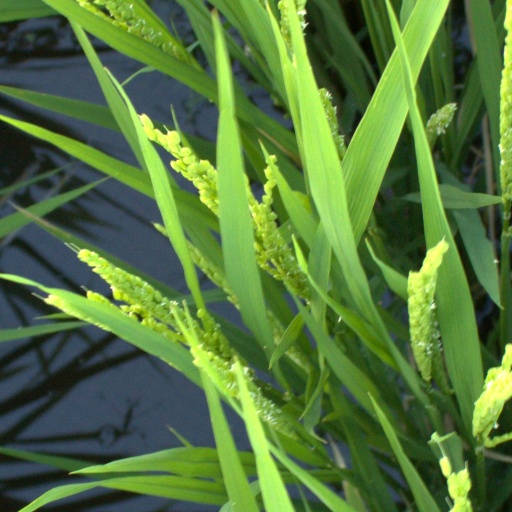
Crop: rice